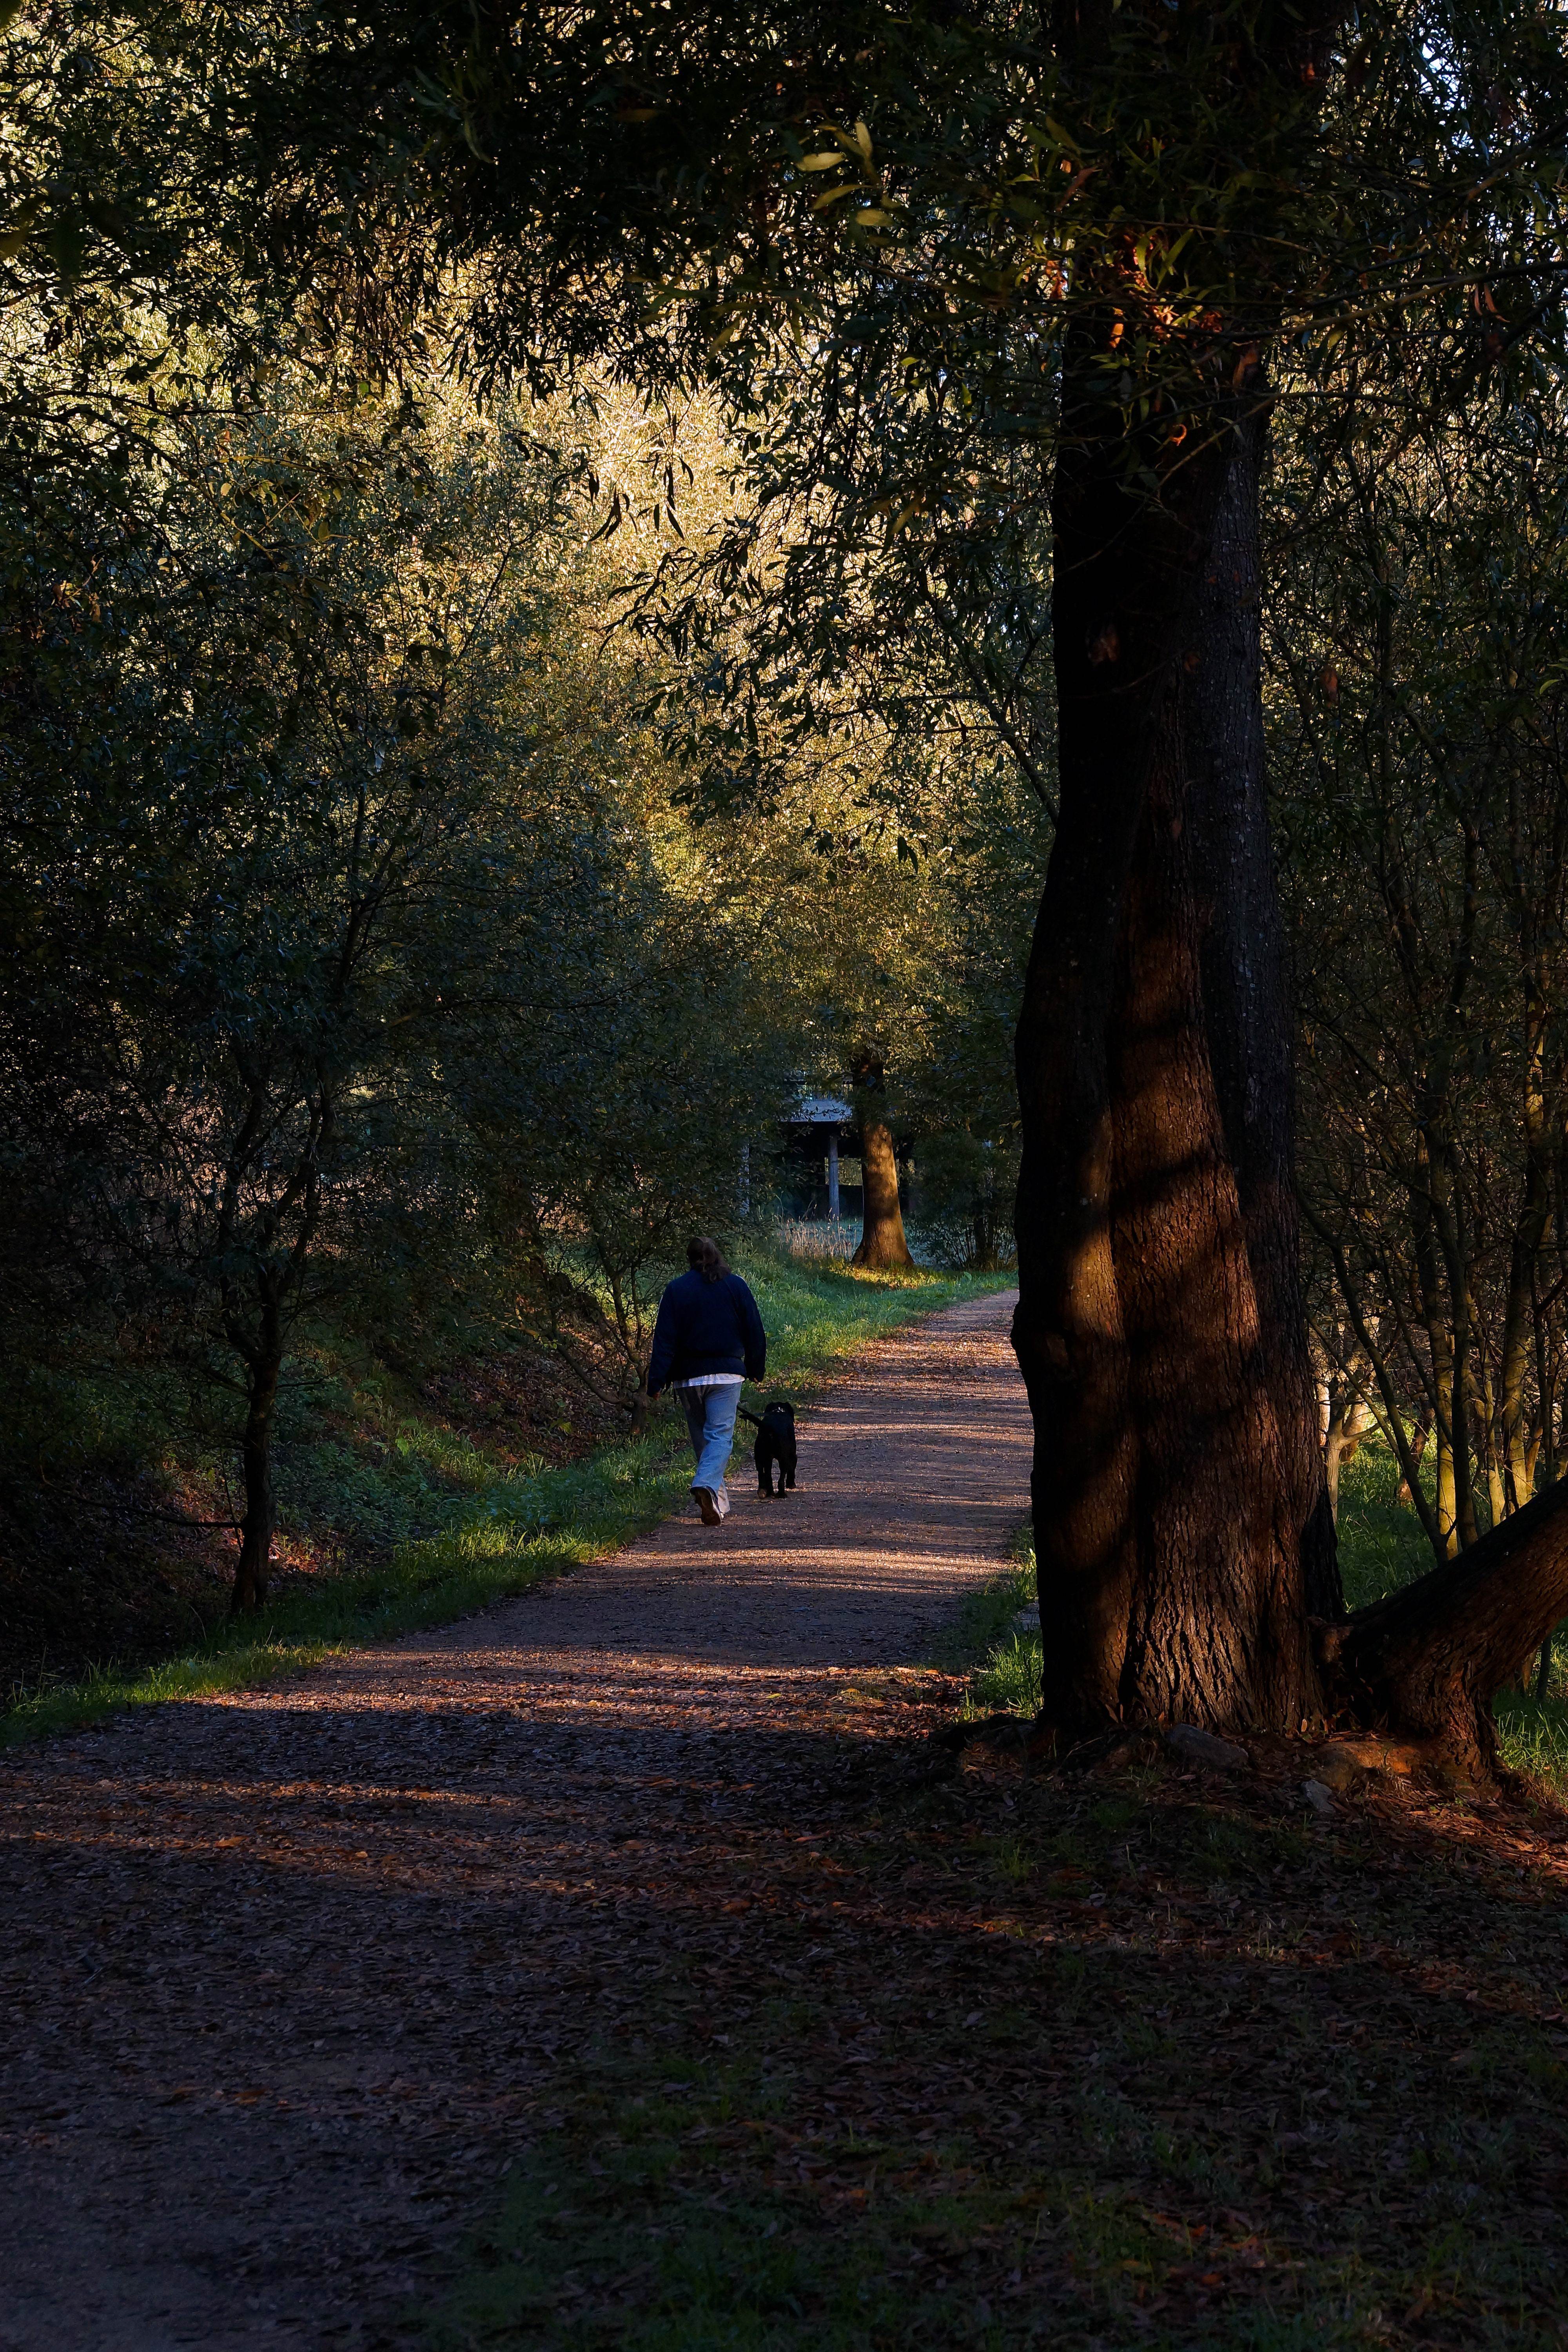
landscape, tree, nature, forest, light, plant, night, sunlight, morning, leaf, flower, photo, evening, autumn, park, darkness, season, spain, galicia, pontevedra, paisajes, woodland, tamron18270mmpzd, tamron18270, a77, espana, g, ggl1, gaby1, xovesphoto, sonya77, xelodegalicia, 18270, sonya77v, marismasdealba, rural area, alba, gabrielcoru a, woody plant